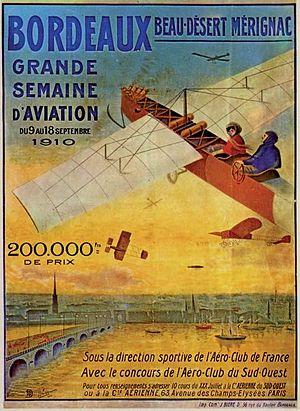
Affiche pour la grande semaine de l'aviation à Mérignac du 9 au 18 septembre 1910
L’aéroport de Bordeaux-Mérignac est un aéroport international français situé sur la commune de Mérignac à 12 km à l’ouest de Bordeaux dans le département de la Gironde, en région Nouvelle-Aquitaine.